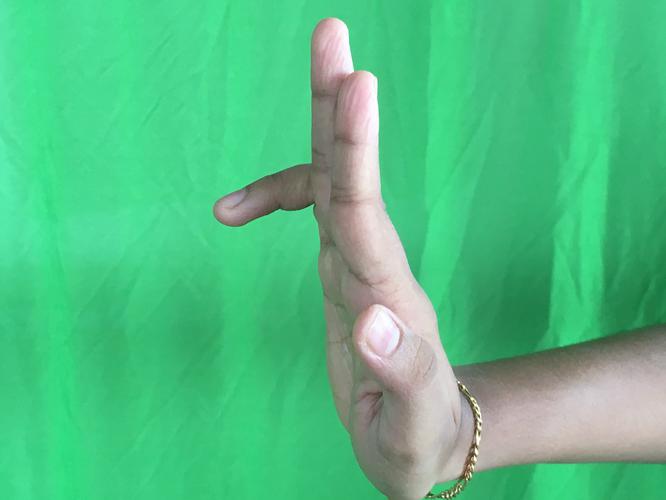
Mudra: Tripathaka
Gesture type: single_hand